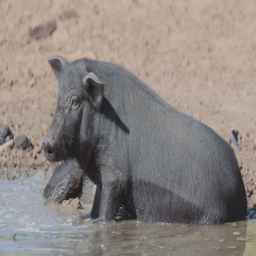
pigs bathing in the mud